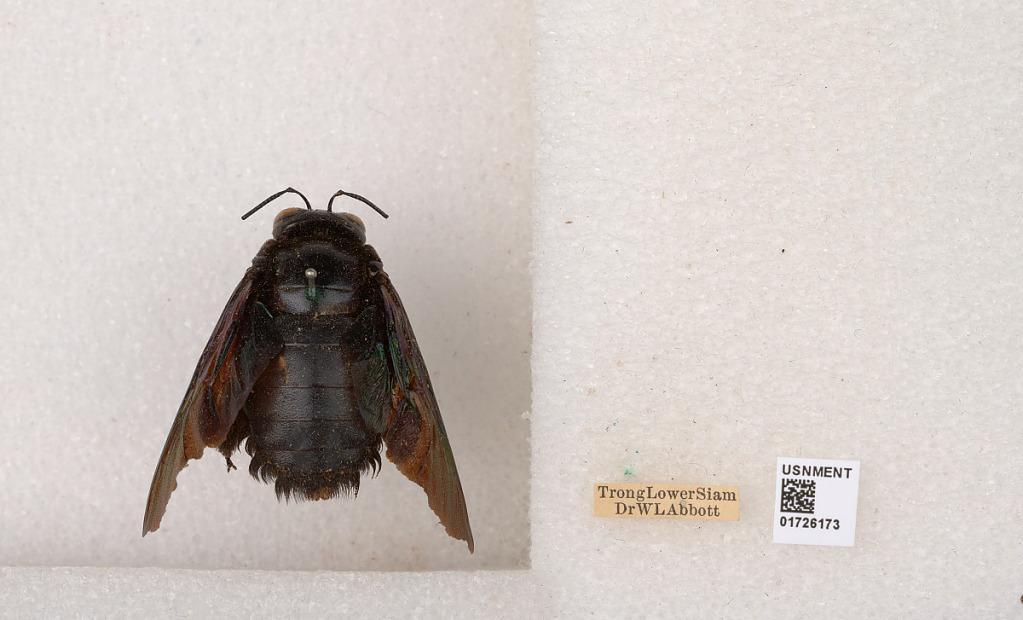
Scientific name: Xylocopa (Mesotrichia) latipes (Drury)
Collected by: W. Abbott
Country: Thailand
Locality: Trong